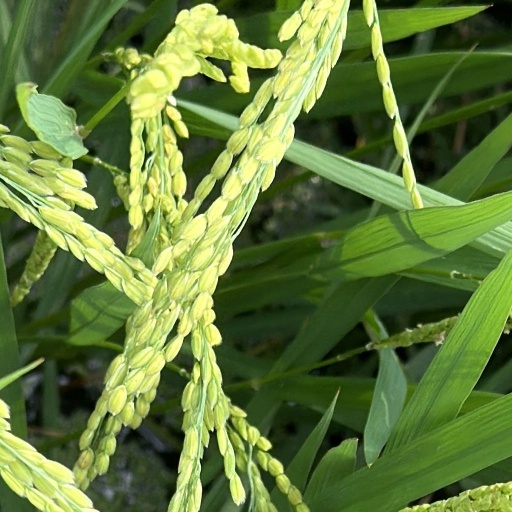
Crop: rice